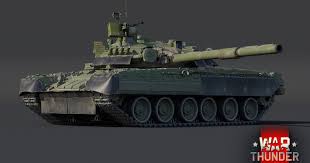
Label: Tank